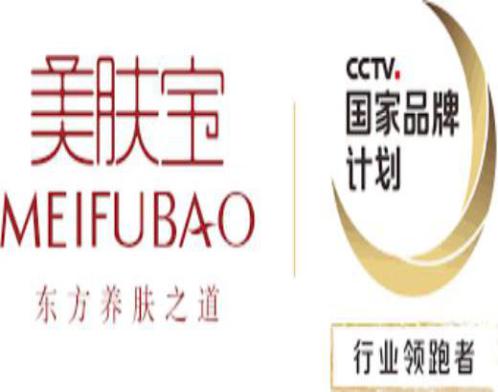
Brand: meifubao
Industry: Necessities